Ulama

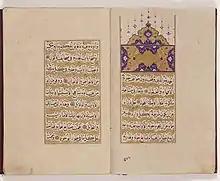
Endowment Charter (Waqfiyya) of the Hürrem Sultan Mosque, Madrasa and Imaret (soup-kitchen). AD 1556–1557 (AH 964). Museum of Turkish and Islamic Arts

The traditional place of higher education is the madrasa. The institution likely originated in Khurasan during the 10th century AD, and spread to other parts of the Islamic world from the late 11th century onwards. The most famous early madrasas are the Sunni Niẓāmiyya, founded by the Seljuk vizir Nizam al-Mulk (1018–1092) in Iran and Iraq in the 11th century. The Mustansiriya, established by the Abbasid caliph Al-Mustansir in Baghdad in 1234 AD, was the first to be founded by a caliph, and also the first known to host teachers of all four major madhhab known at that time. From the time of the Persian Ilkhanate (1260–1335 AD) and the Timurid dynasty (1370–1507 AD) onwards, madrasas have often become part of an architectural complex which also includes a mosque, a Sufi ṭarīqa, and other buildings of socio-cultural function, like baths or a hospital.